Giurgiulena

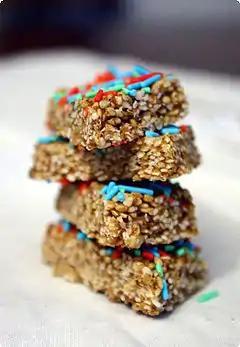
"Giurgiulena"

The giurgiulena, also known as giuggiulena, cubaita or cumpittu, is a traditional Christmas nougat-like candy, typical of the Sicilian cuisine and in use in a large part of Calabria.